Haymaking (Arkady Plastov)

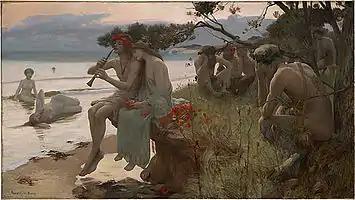
Rupert Bunny, "Pastorale"

According to Professor Vladimir Sysoev, the painting Haymaking is striking for its picturesque details, which are elevated to the level of spiritualized, well-fitted particles that radiate the fullness of limitless material elements, the life-giving power of the earth and the sun. These details make us believe in the irreversible triumph of truth and justice. The vibrant blooming of nature aligns with the celebratory atmosphere of the painting. However, despite its optimistic tone, the painting does not idealize its time. Arkady Plastov compels viewers to recognize that “the desired time has not yet come”, as harsh necessity still prevails everywhere, serving as a reminder of the brutal consequences of the recent war.